St. Patrick's Parochial Residence-Convent and School

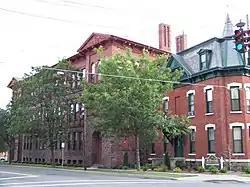

St. Patrick's Parochial Residence-Convent and School is a historic Roman Catholic parochial residence (rectory and convent), and school complex located at Elmira in Chemung County, New York. The structures are across from St. Patrick's Catholic Church.